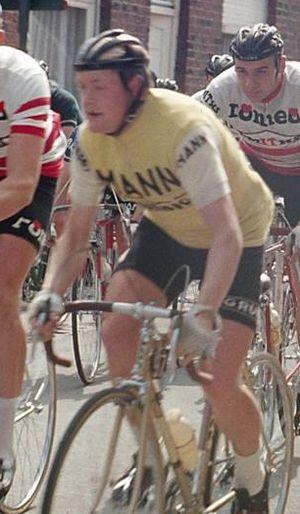
Willy Van Neste, né le 10 mars 1944 à Zwevezele, est un coureur cycliste belge, professionnel de 1966 à 1976. Il a notamment remporté une étape du Tour de France 1967, et porté le maillot jaune pendant une journée.